Ficus burtt-davyi

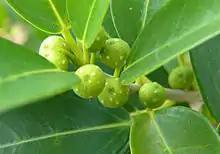

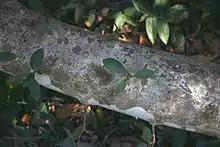

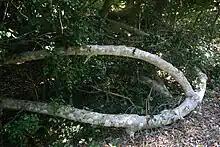

Ficus burtt-davyi is a fig species endemic to Southern Africa, belonging to the Mulberry family of Moraceae. It grows in coastal and inland forests up to , from the vicinity of Mossel Bay in the Southern Cape to southern Mozambique - the forms growing on coastal dunes in the northern part of its range are salt tolerant and form low thickets on the margins of woodland. In the southern and eastern Cape forests the species becomes a strangler or liana, while when found on rocky outcrops and cliffs it usually develops into a rock-splitter.